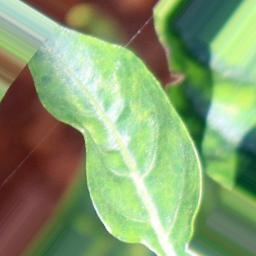
Label: healthy